Ethiopian Americans

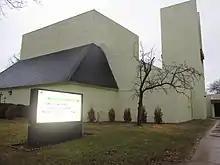
An Oromo Lutheran (P'ent'ay) church in Minneapolis.

Many Ethiopian Americans are followers of Abrahamic religions, particularly Christianity and Islam. Of these, the majority of Christians belong to the Ethiopian Orthodox Tewahedo Church. It is the largest Christian denomination in Ethiopia. Most Muslim Ethiopian expatriates adhere to the Sunni school. Other Ethiopian immigrants follow the P'ent'ay denomination of Christianity or Judaism. There has been a general religious revival among Ethiopian Americans, especially in the Orthodox sect. Church attendance in America has also increased relative to that in Ethiopia, and the institutions serve to preserve aspects of Ethiopian culture among American-born Ethiopians. They also act as networks and support systems crucial to the well-being of both recent immigrants from Ethiopia and more established Ethiopian residents. Ethiopian churches in the US are gathering places for the Ethiopian community, where Ethiopian expatriates come together to pray, socialize, stay in touch, and lend support to one another.